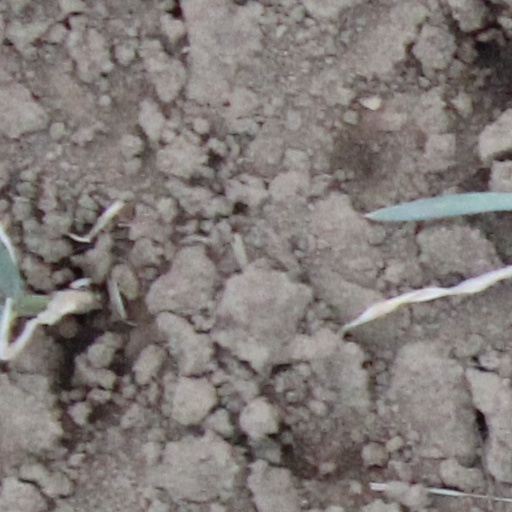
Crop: wheat